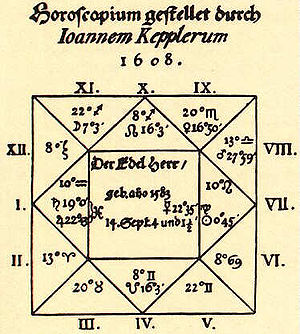
Johannes Kepler / Linz og andetsteds (1612–1630) / De rudolfinske tavler og hans sidste år
Keplers horoskop for General Wallenstein
Johannes Kepler var en tysk matematiker, astronom og astrolog og en af nøglefigurerne i det 17. århundredes naturvidenskabelige revolution. Han er bedst kendt for sine eponyme love om planeternes bevægelse, kodificeret af senere astronomer på basis af hans værker Astronomia nova, Harmonices Mundi og Epitome Astronomiae Copernicanae. De dannede også en del af grundlaget for Isaac Newtons tyngdelov.